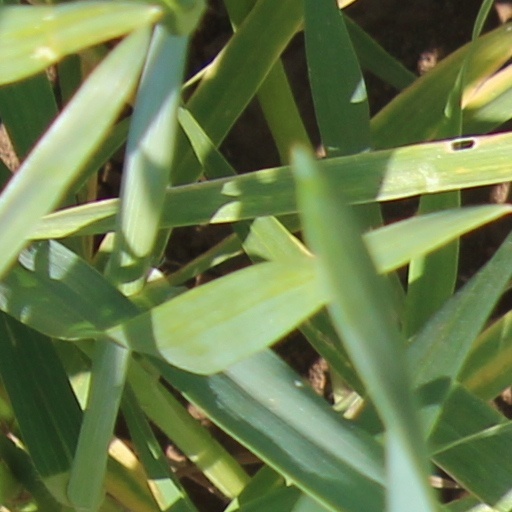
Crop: wheat